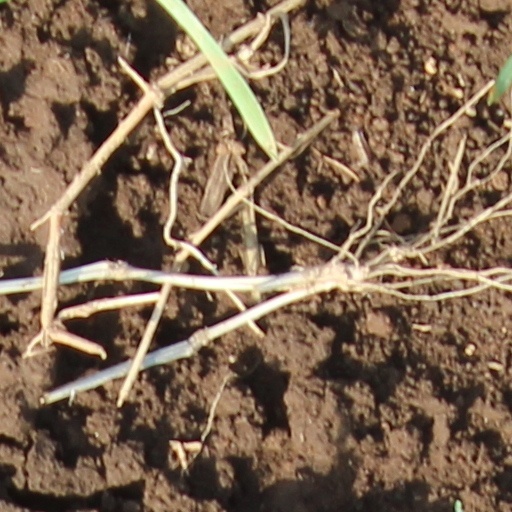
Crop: wheat